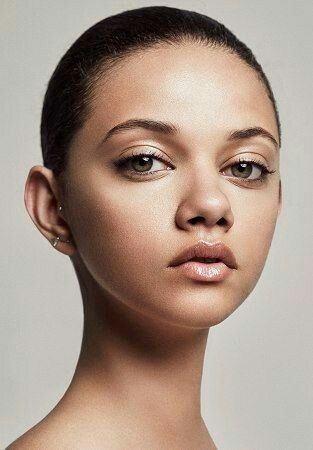
Label: Colored